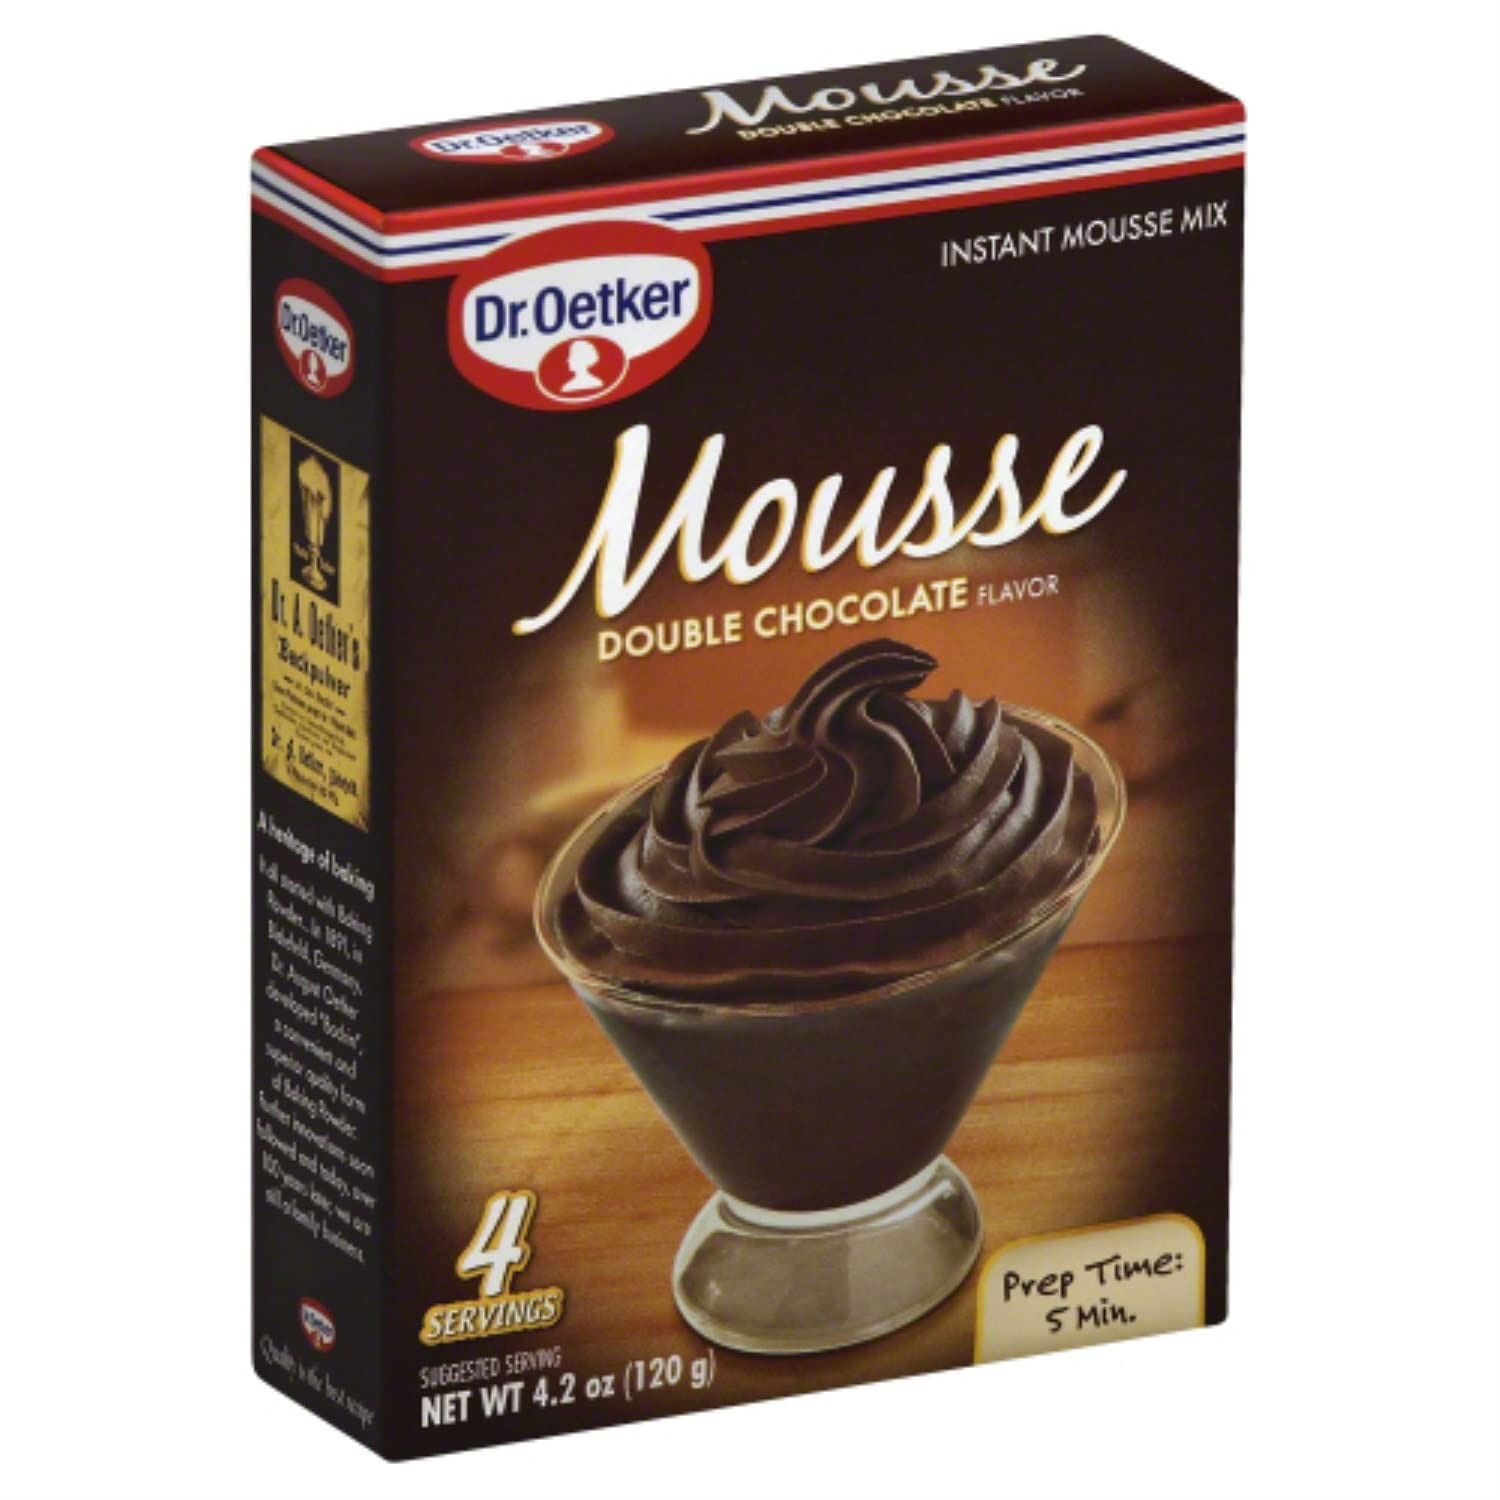
Item Name: Dr. Oetker Double Chocolate Supreme Mousse (12x4.2 OZ)
Product Description: Save on Dr. Oetker Mousse Double Chocolate Supreme. Decadent and delicious, our Double Chocolate Premium Mousse is hard to resist. When time is of the essence and you want to impress, Chocolate lovers can indulge in our easy to prepare Double Chocolate Mousse. (Description is informational only. Please refer to the ingredients listed on the produyct and the manufacturers website prior to use. Please discuss any health questions with your health professional prior to use.)
Value: 50.4
Unit: Fl Oz

Price: 36.895